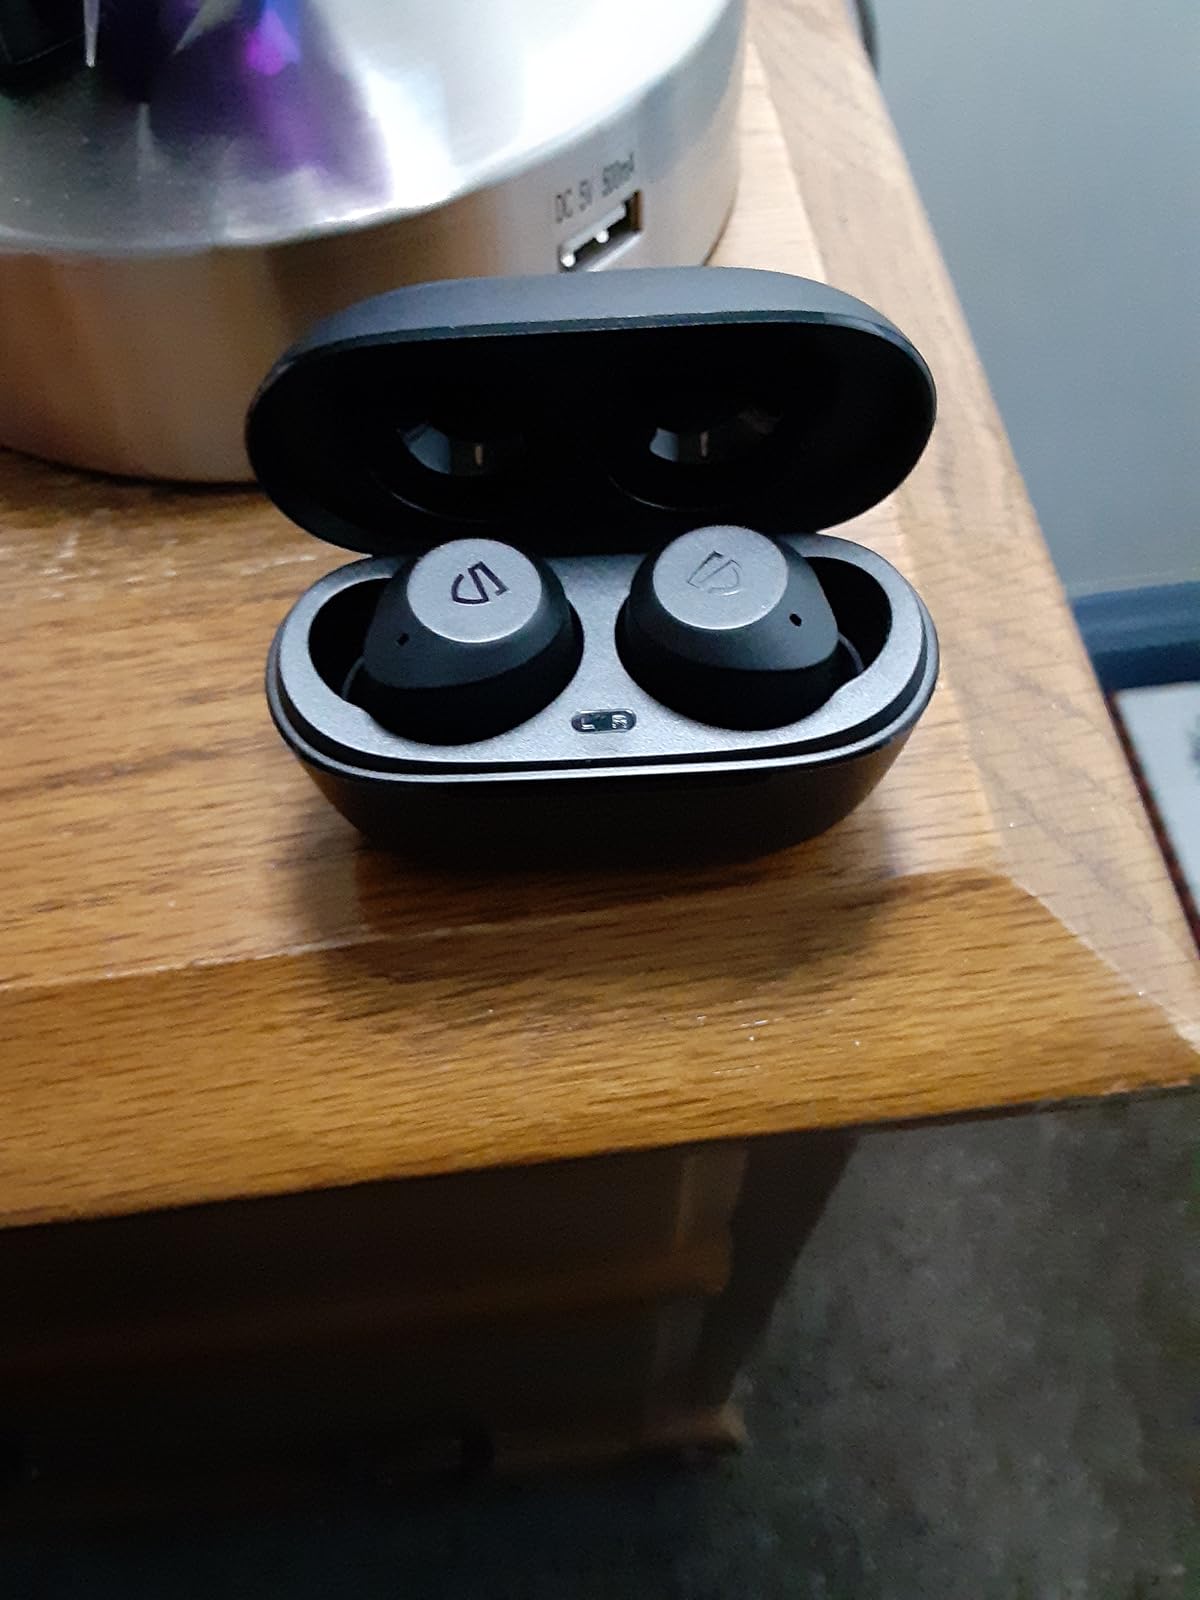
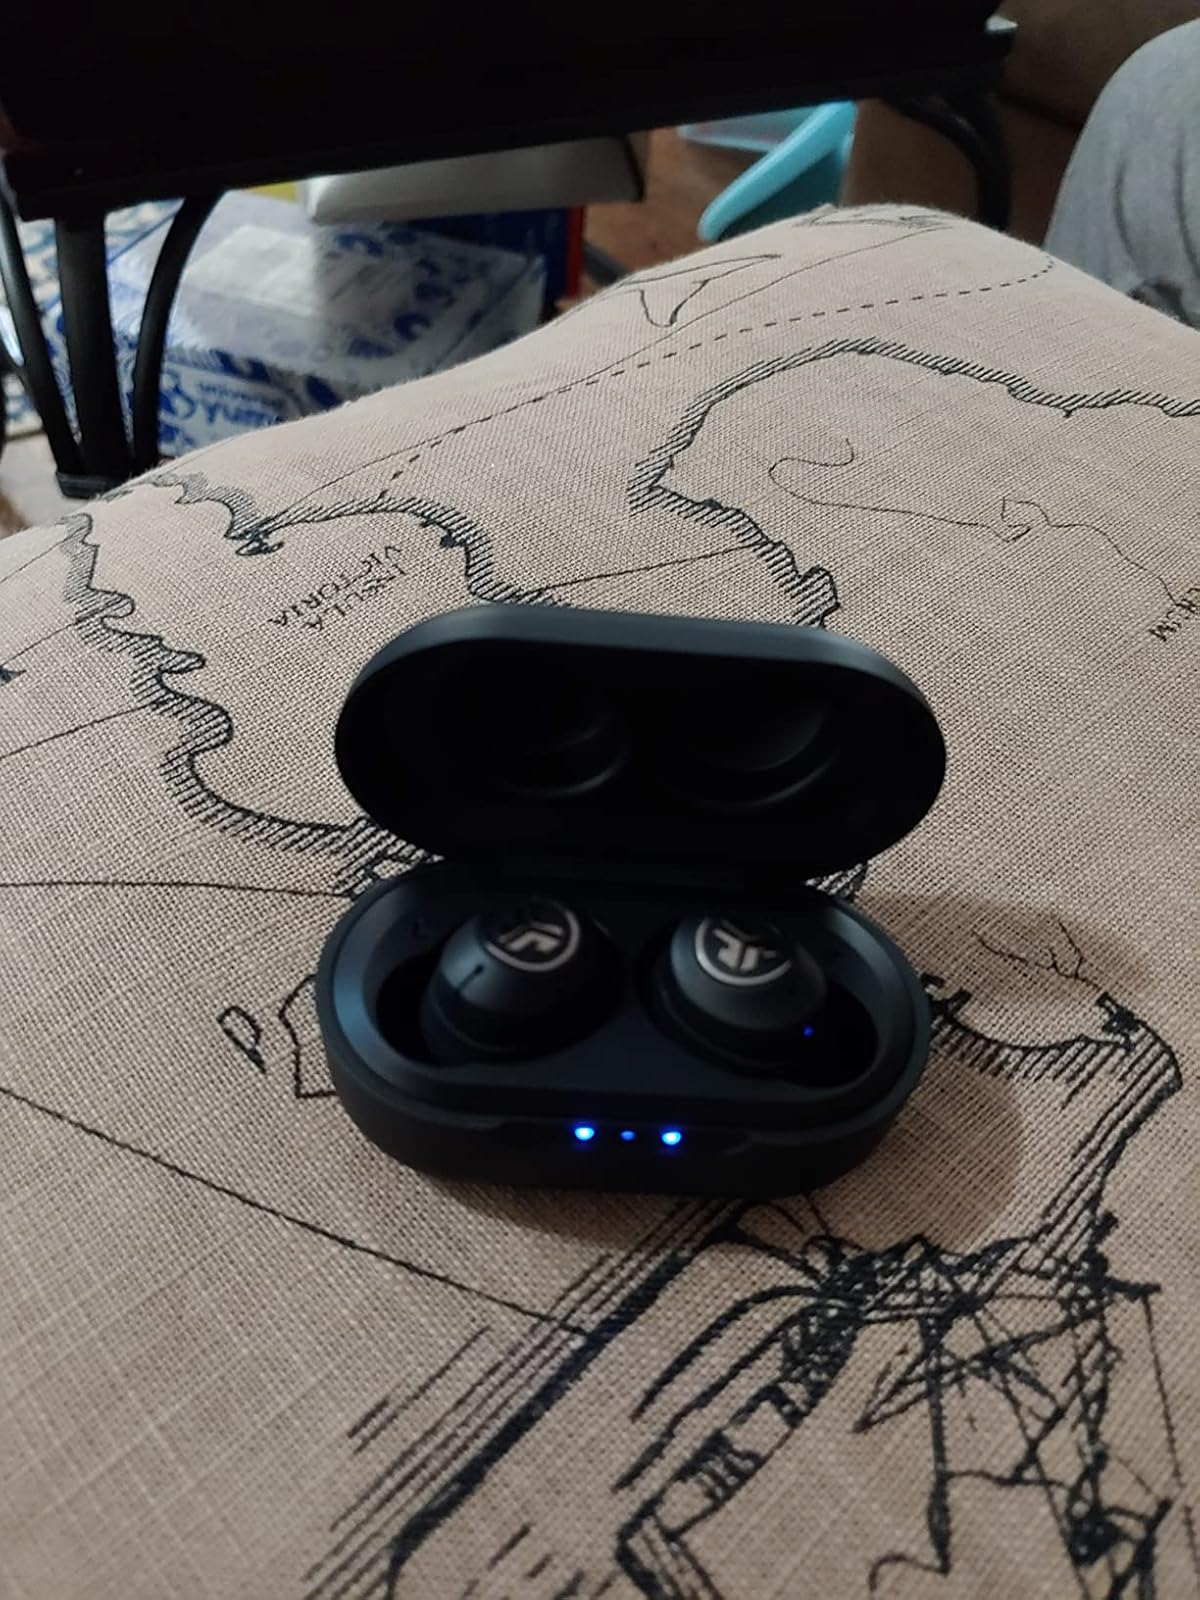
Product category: earbuds
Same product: no